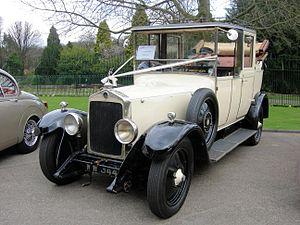
La Lanchester Motor Company Limited fut un des premiers fabricants de voitures anglais, situé jusqu'au début de 1931 à Armourer Mills, Montgomery Street, Sparkbrook, Birmingham, et par la suite à Sandy Lane, Coventry, en Angleterre.